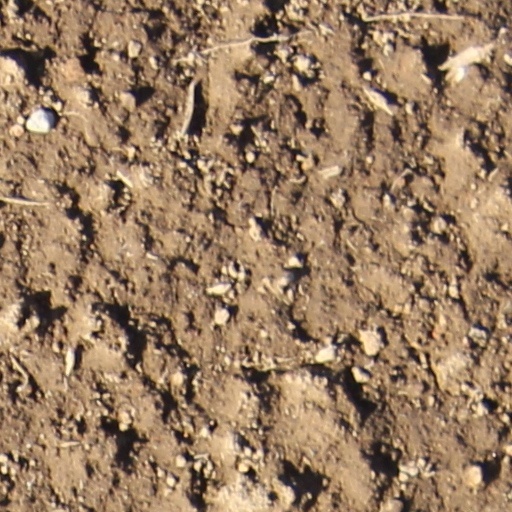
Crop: wheat